Tomas Laurušas

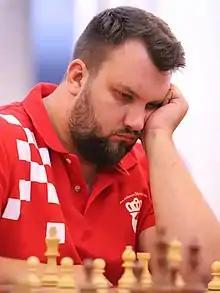
Laurušas in 2022

Tomas Laurušas (born 13 February 1996) is a Lithuanian chess player who holds the title of Grandmaster. He is the four time Lithuanian Chess Championship winner (2016, 2019, 2023, 2024).